Sa'ar

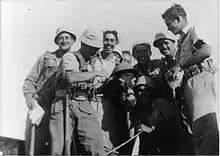
Yiftach 3rd Battalion. Sa'ar. 1948

In August 2006, many of the kibbutz residents fled in the wake of Hezbollah rocket fire of up to 60 rockets a day. Kibbutz member David Lelchook was killed by shrapnel from a missile that hit the front yard of his home.